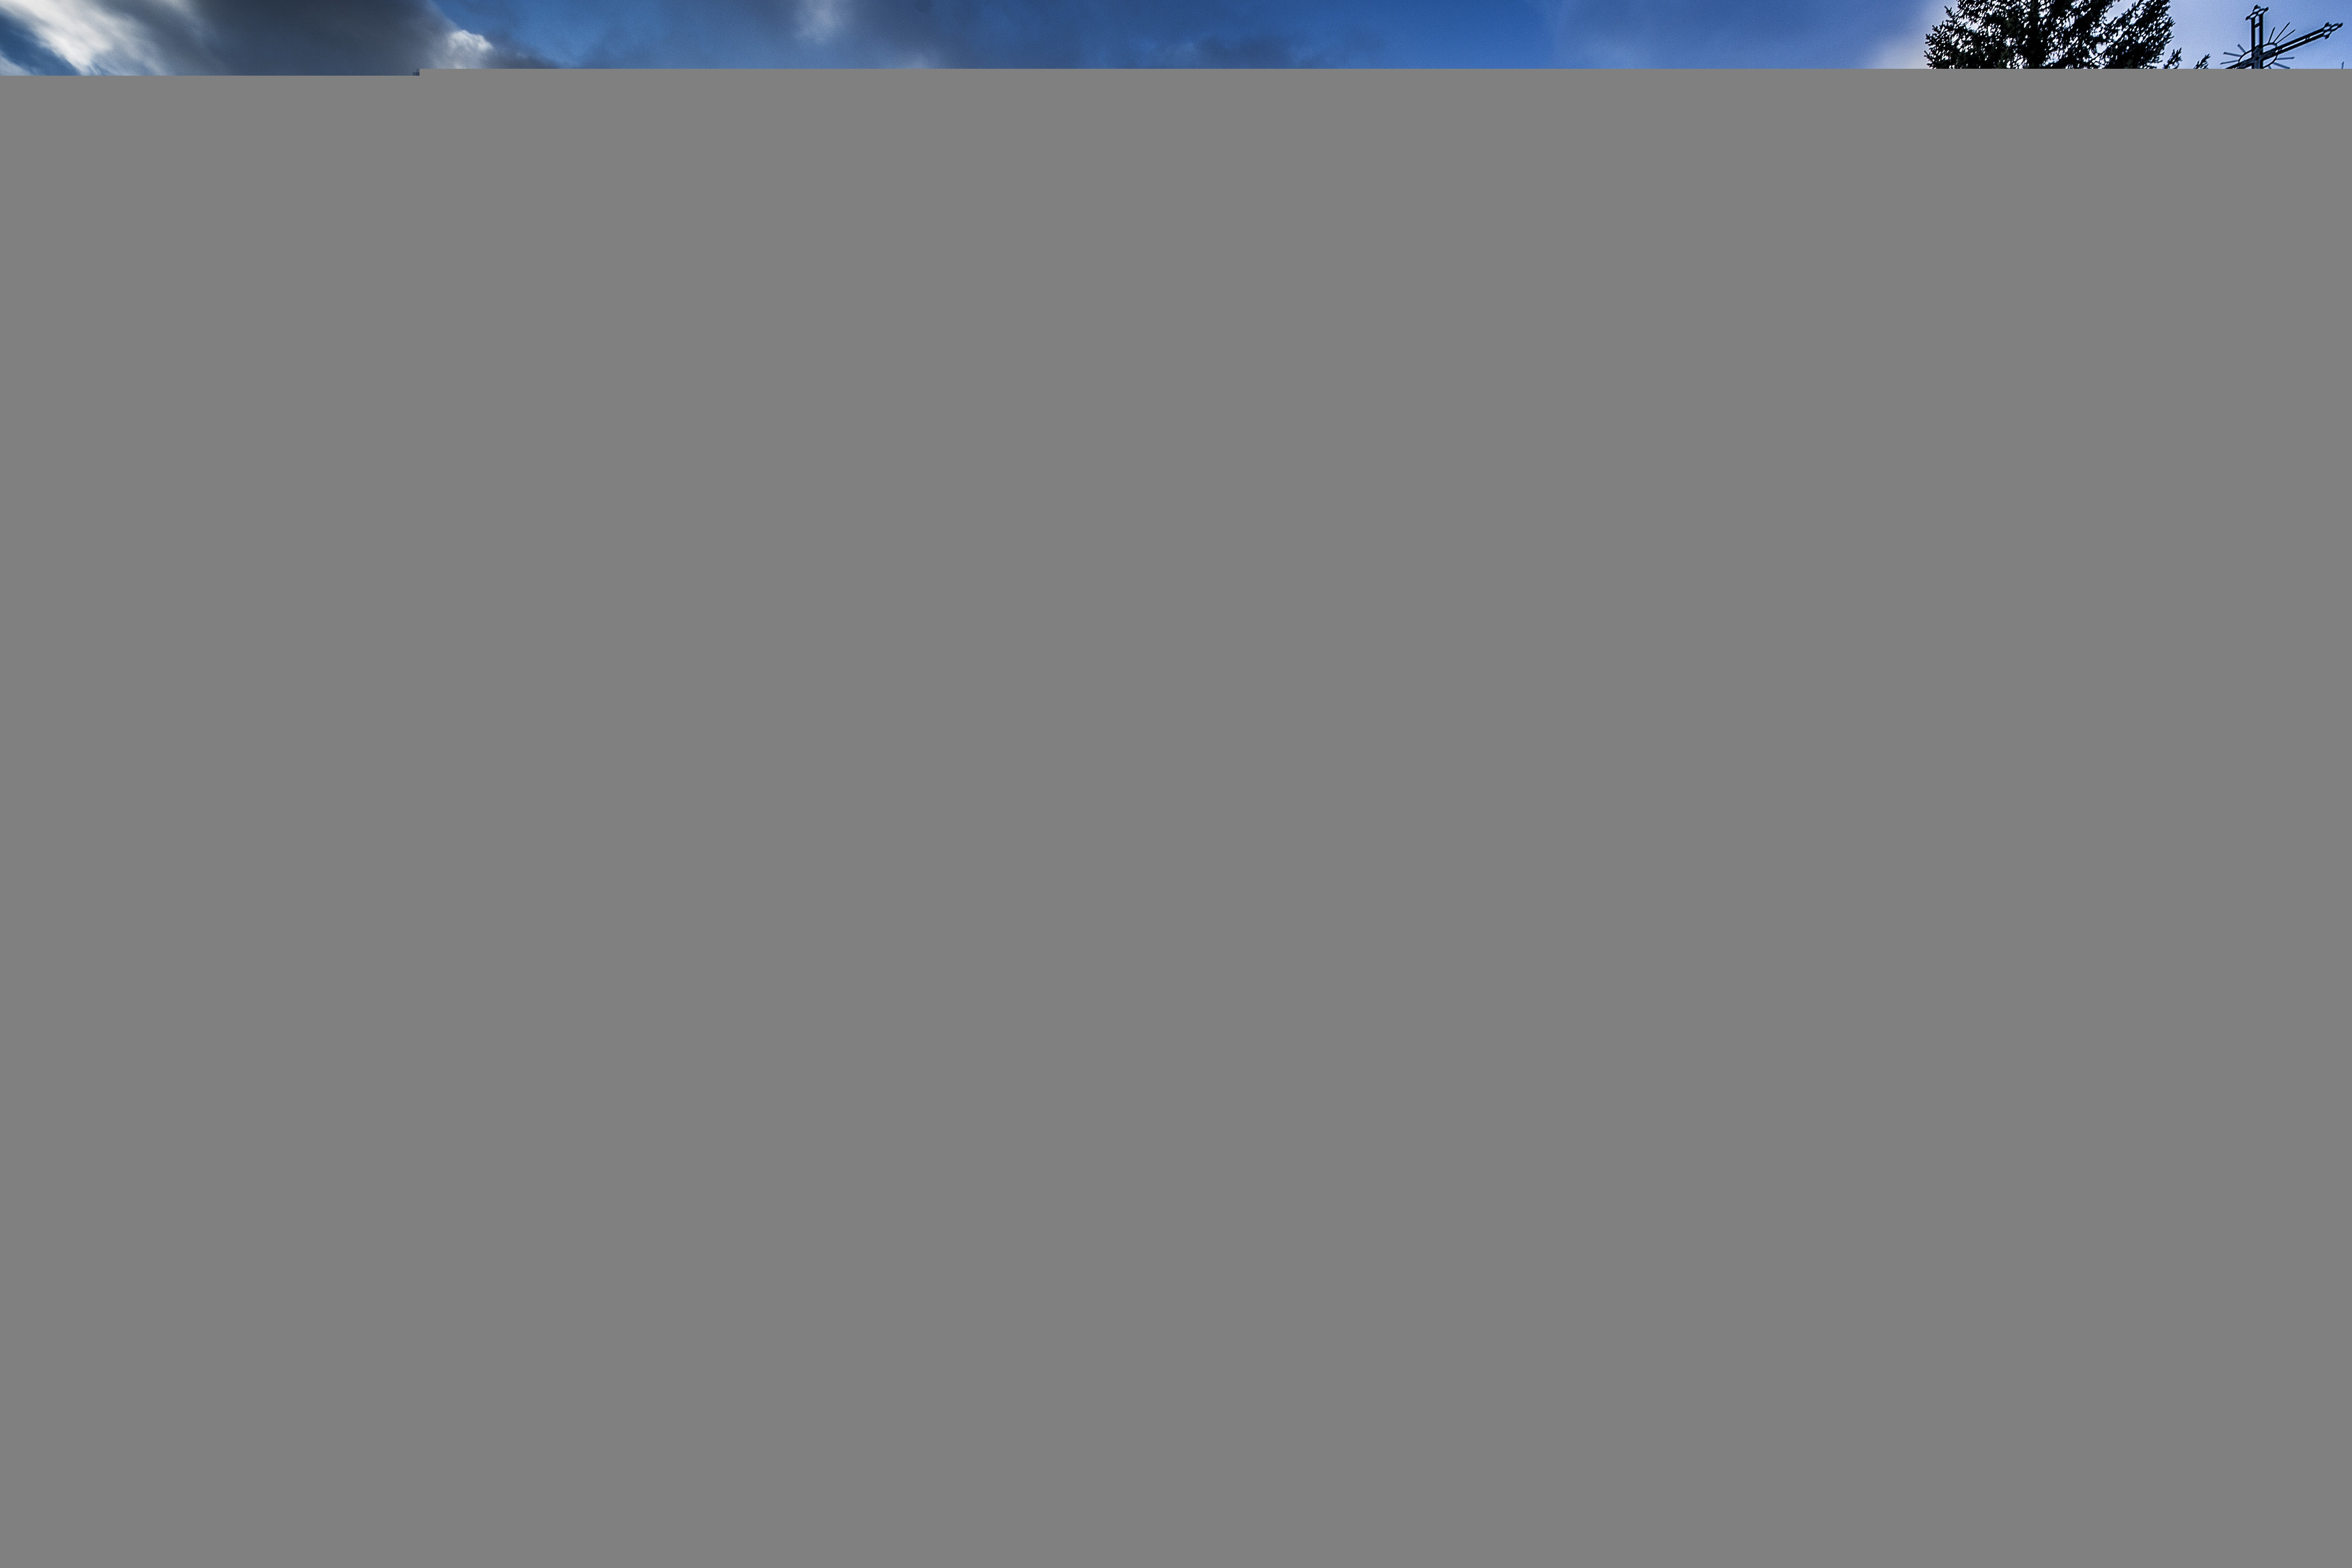
line, terrain, brand, font, text, presentation, romania, screenshot, bucovina, sihastria monastery putnei